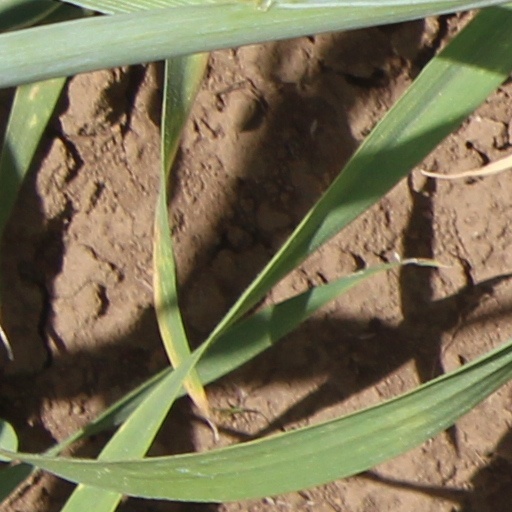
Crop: wheat